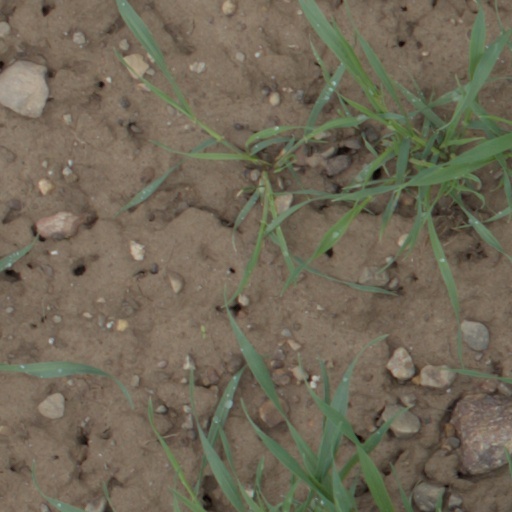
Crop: wheat